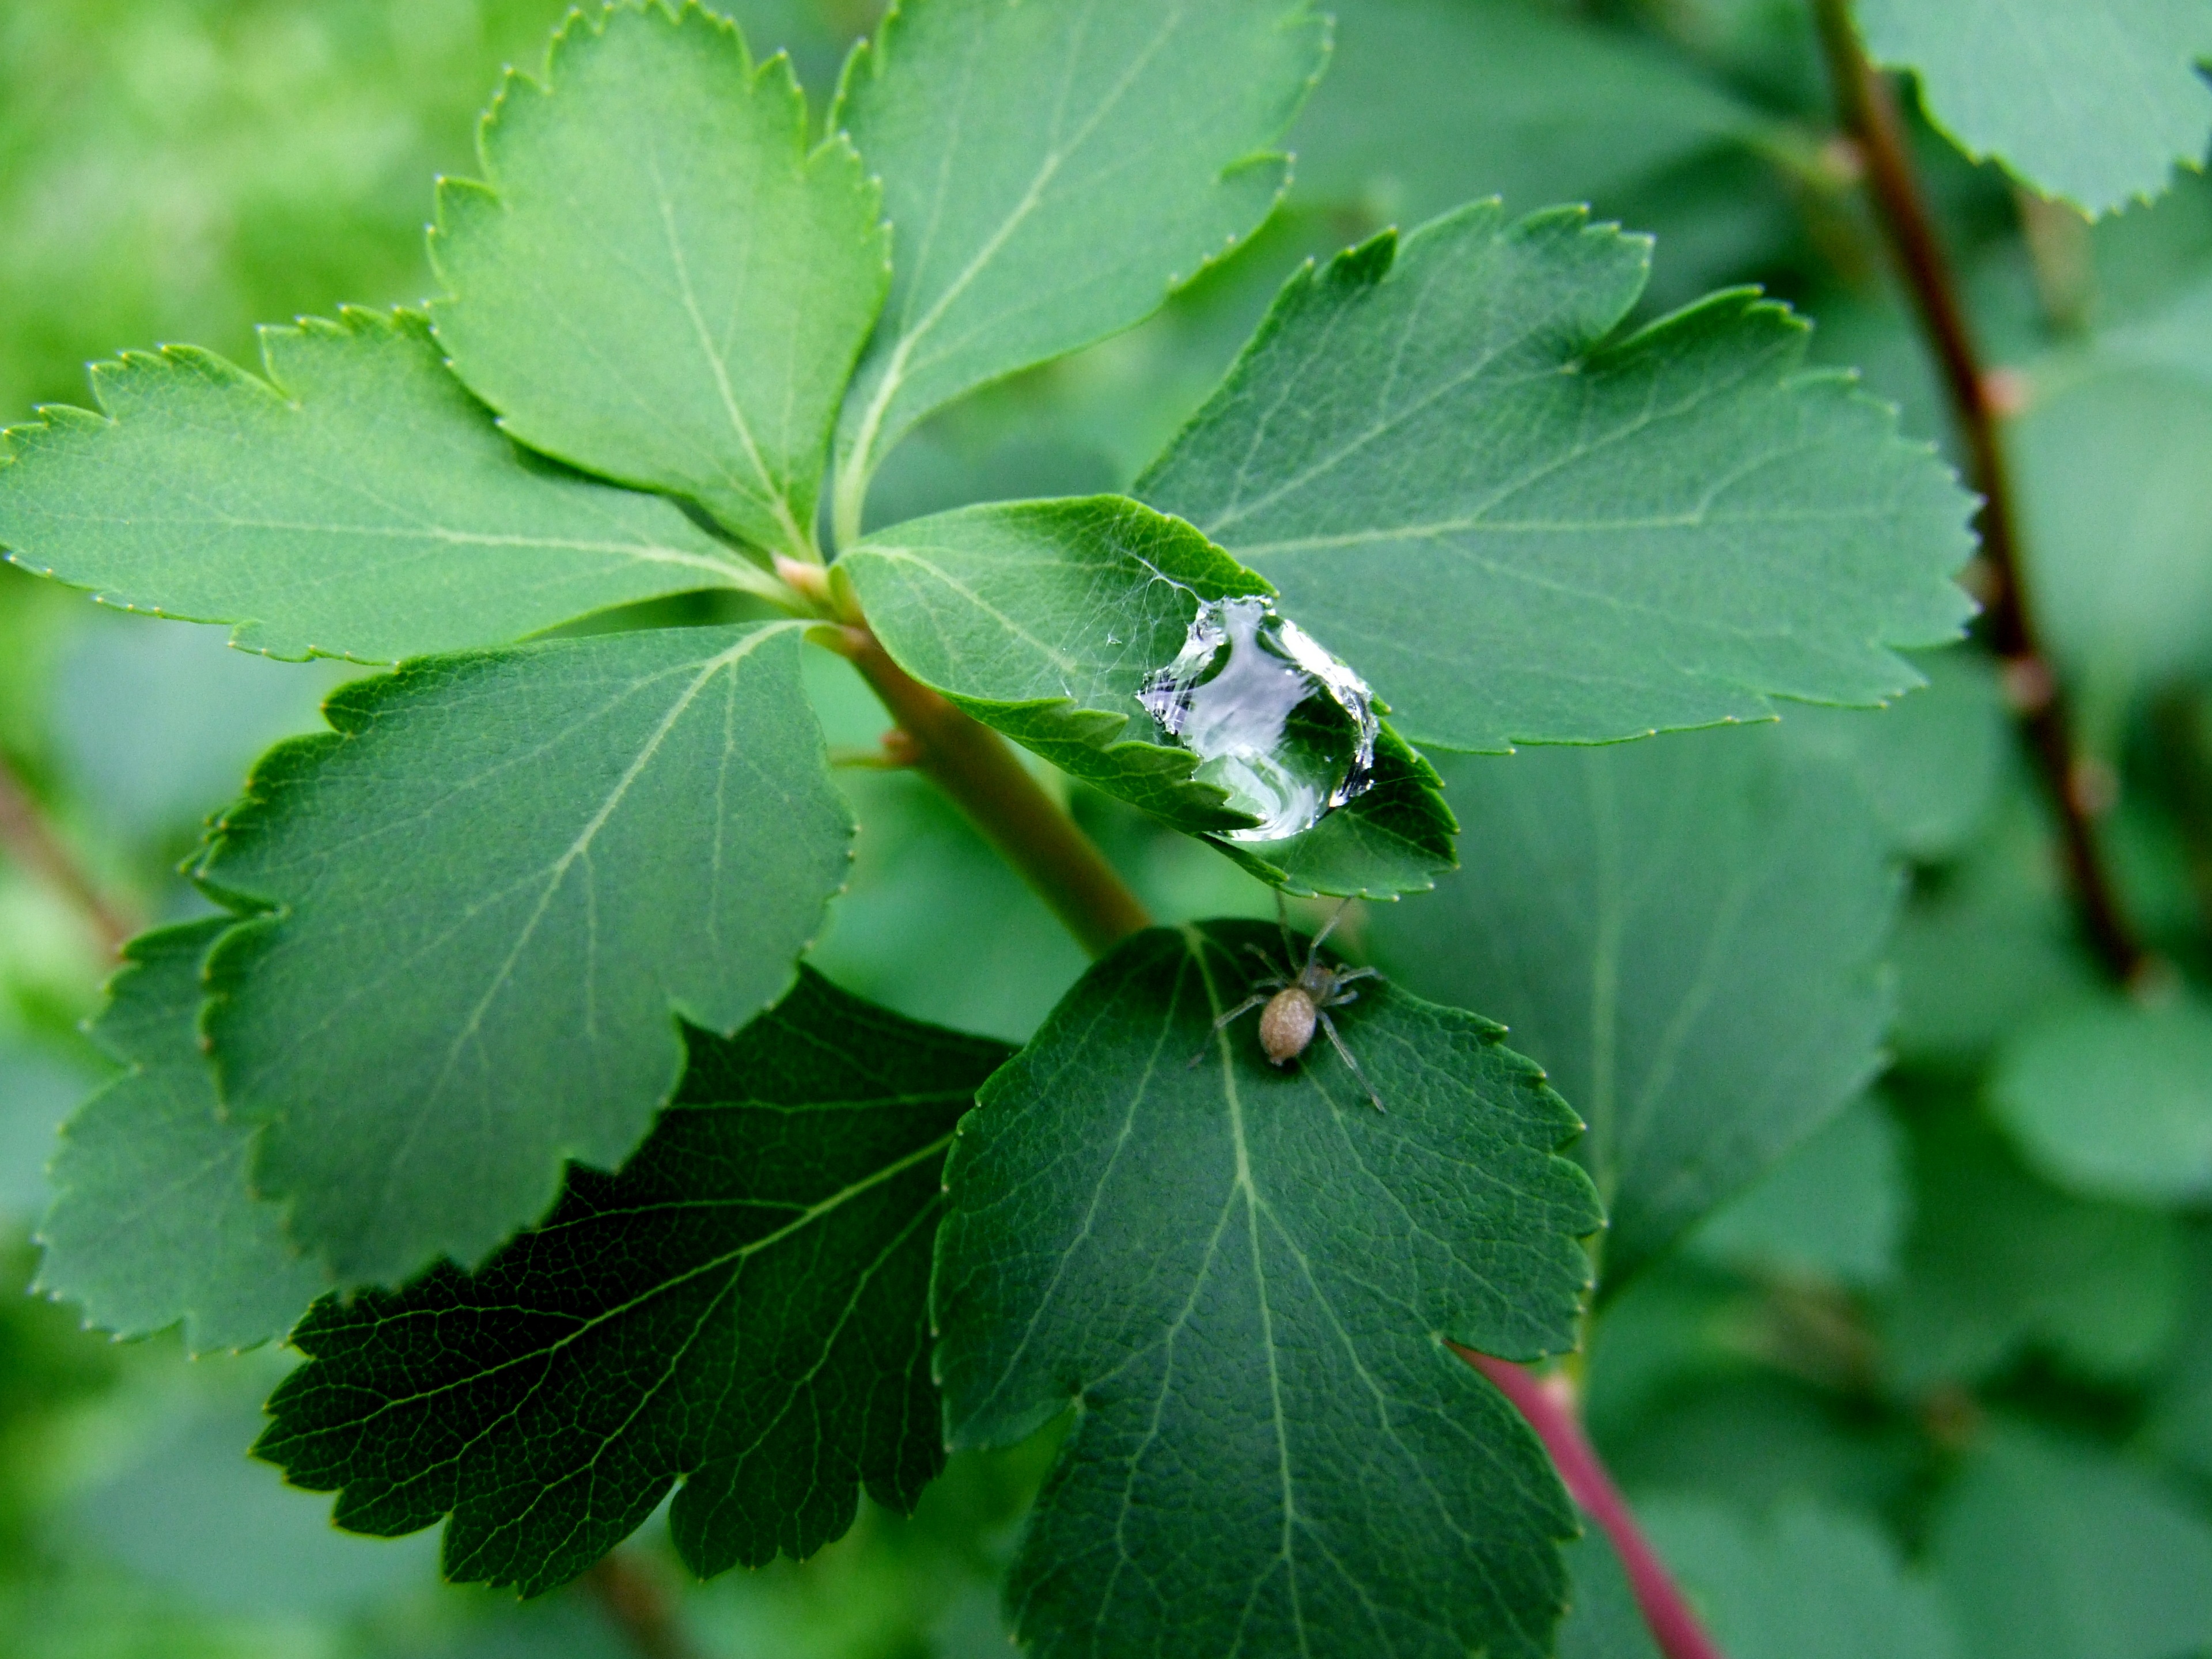
tree, nature, plant, water drop, leaf, flower, food, green, produce, macro, flora, maple tree, sheet, shrub, deciduous, flowering plant, grape leaves, annual plant, woody plant, land plant, apiales